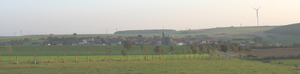
Momerstroff est une commune française située dans le département de la Moselle et le bassin de vie de la Moselle-Est, en région Grand Est.